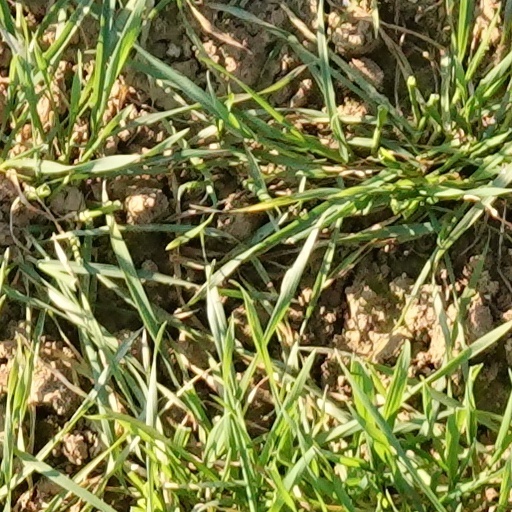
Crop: wheat